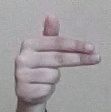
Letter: ghain